4 Nin Uchi Mahjong

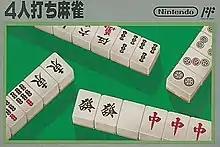
Japanese box art

is a 1984 mahjong video game developed by Hudson Soft and published by Nintendo for the Family Computer. It was released exclusively in Japan. It is the third mahjong game published by Nintendo, following an internally developed game named Mahjong releasing in 1984 and the handheld electronic game, "Computer Mah-jong Yakuman".